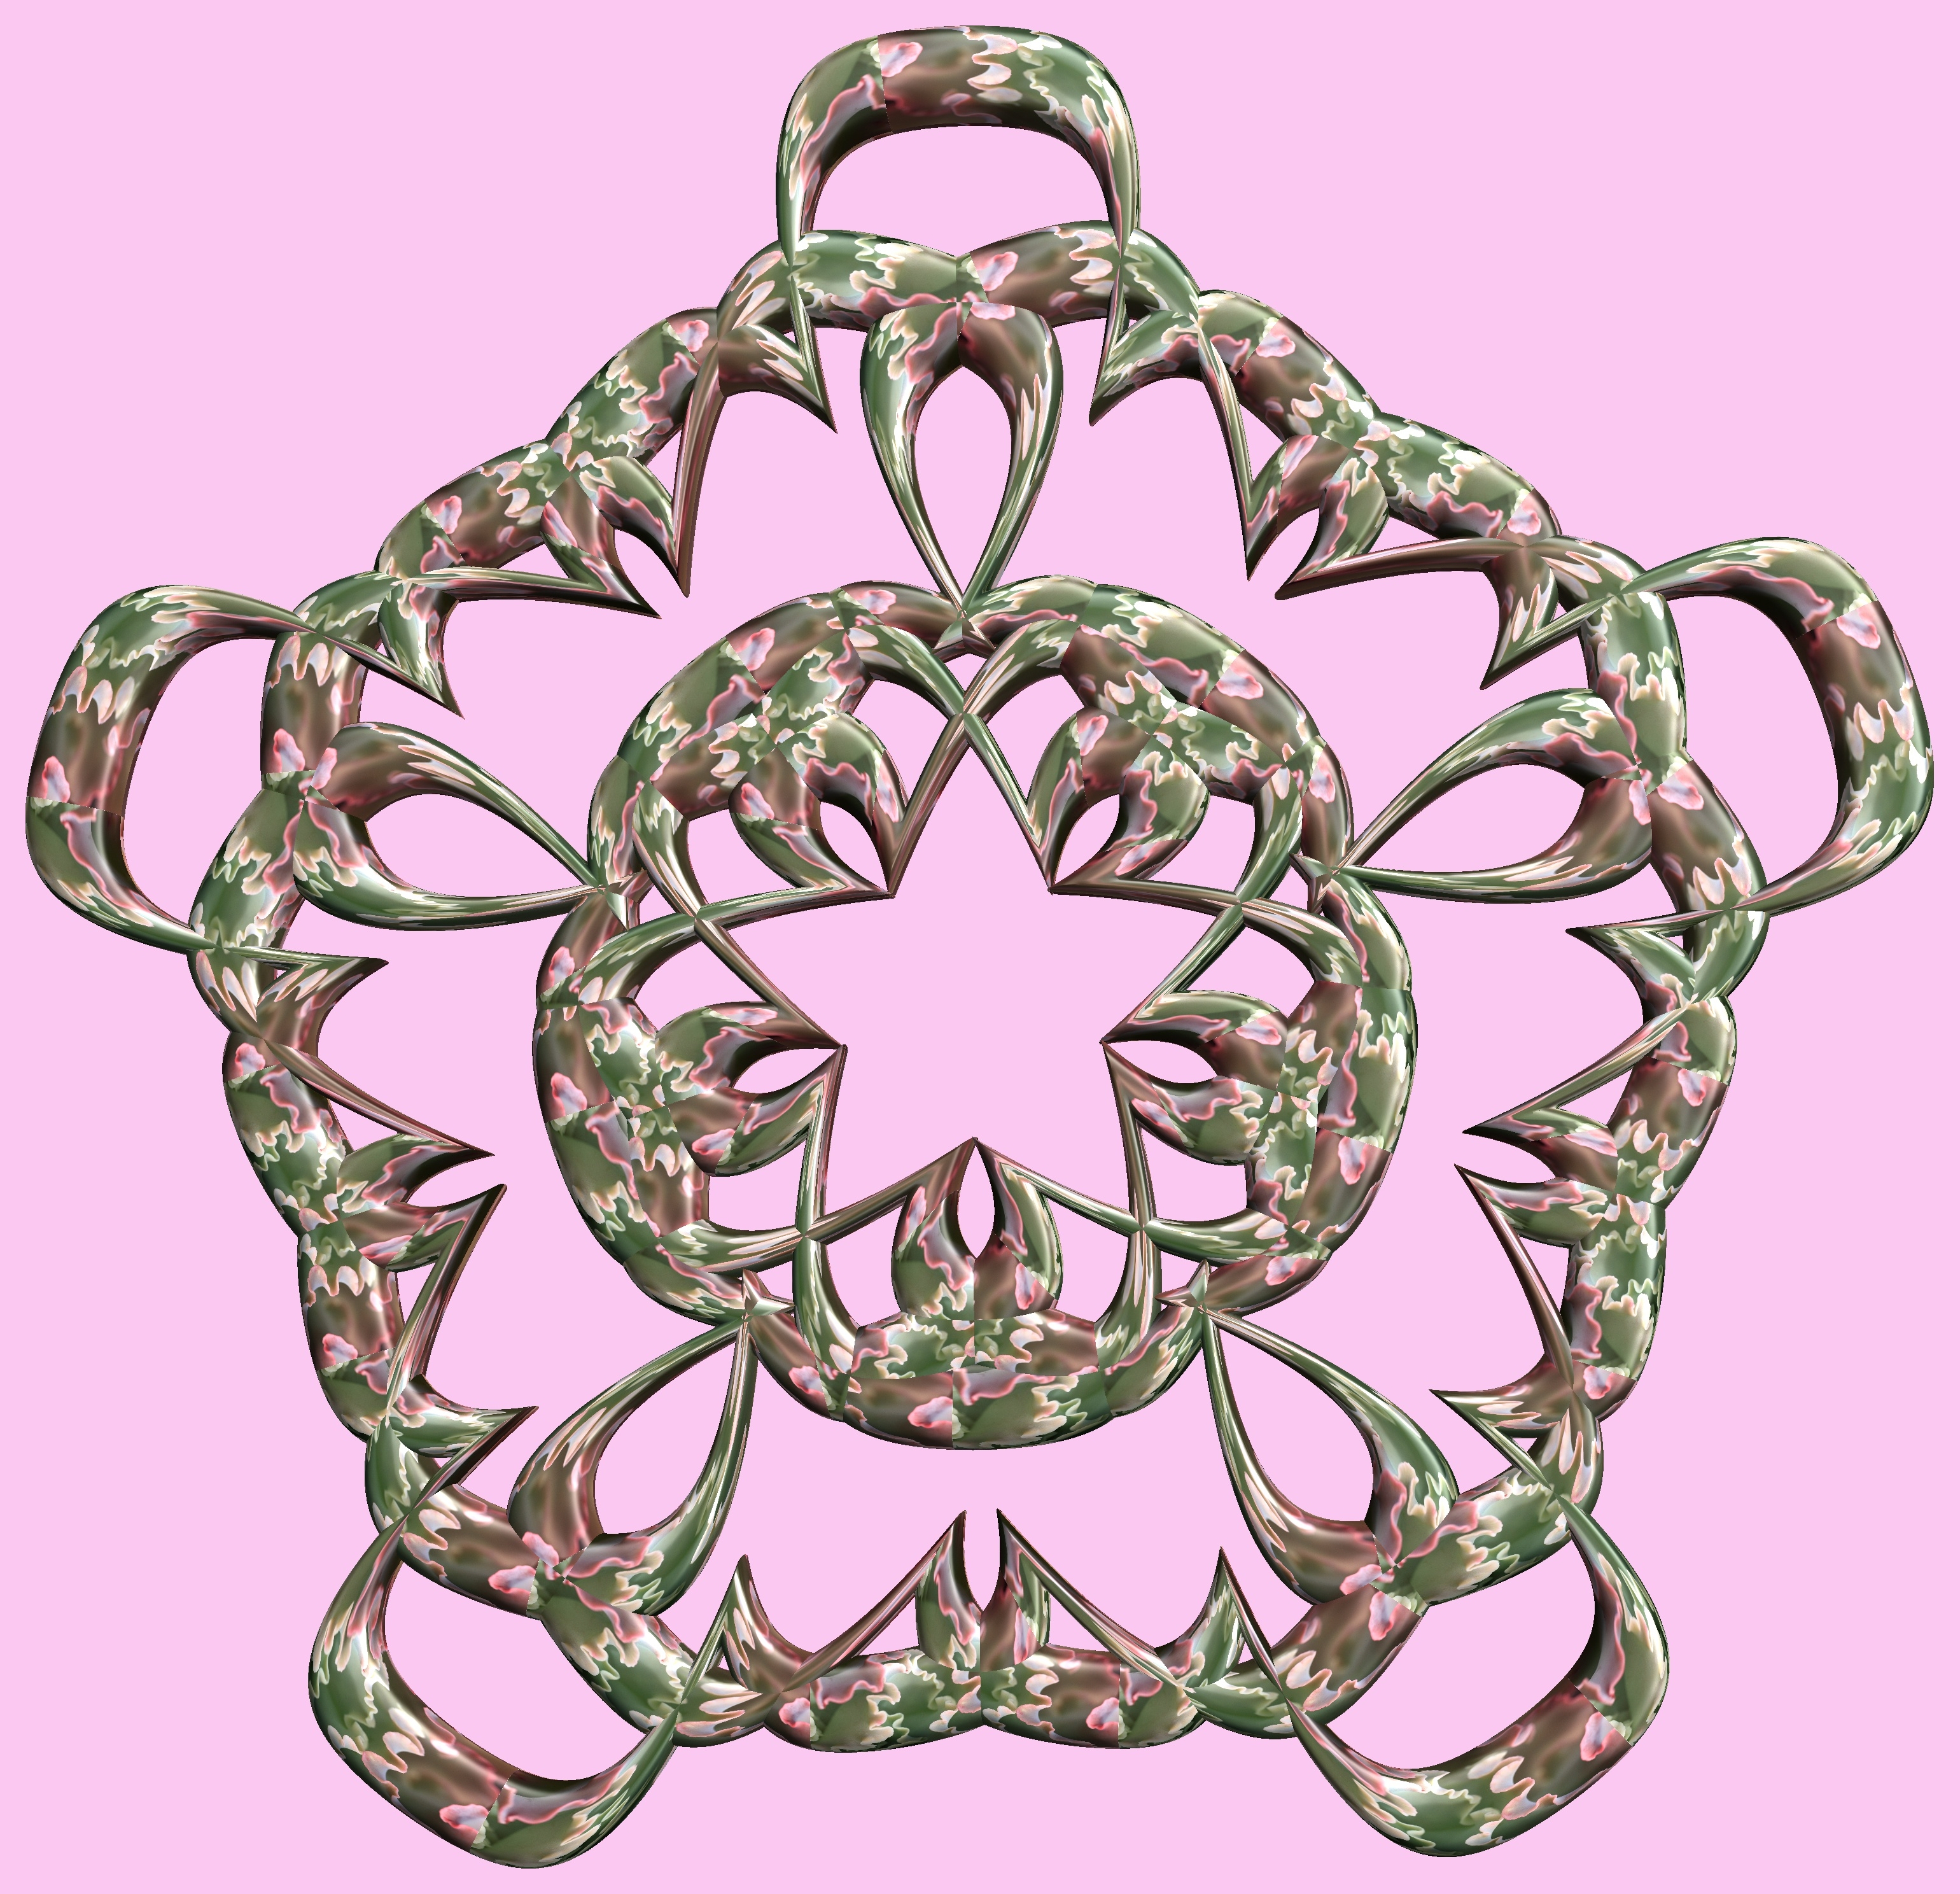
structure, texture, pattern, lighting, circle, font, cool image, figure, design, symmetry, 3d, graphic, torus, mathematica, cg, parametricplot3d, code, program, algorithm, abstruct, mapping, fashion accessory